Heroes Phantasia

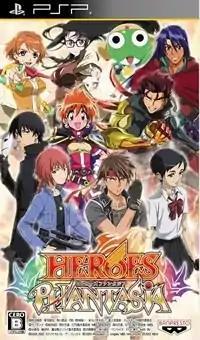

, also known as "Heroes Fantasia", is a role-playing video game developed by Witchcraft and published by Bandai Namco Games for the PlayStation Portable in 2012. It is a Japan-exclusive crossover game featuring characters from various 1990s and 2000s anime series, including "Blood+", "Darker than Black", "Keroro", "My-HiME", "Orphen", "Read or Die", "Rune Soldier", "s-CRY-ed", and "Slayers Revolution".